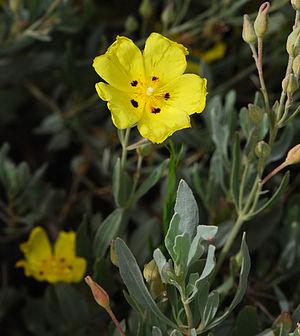
Halimium halimifolium, Hélianthème à feuilles d'arroche
L’Hélianthème à feuille d’arroche ou Ciste jaune est un arbrisseau proche des cistes, à feuilles gris argenté et à fleurs jaunes. C'est une plante commune en Corse appartenant à la famille des Cistaceae.